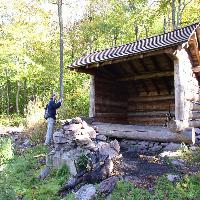
Weather: sun or clear